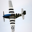
Label: airplane